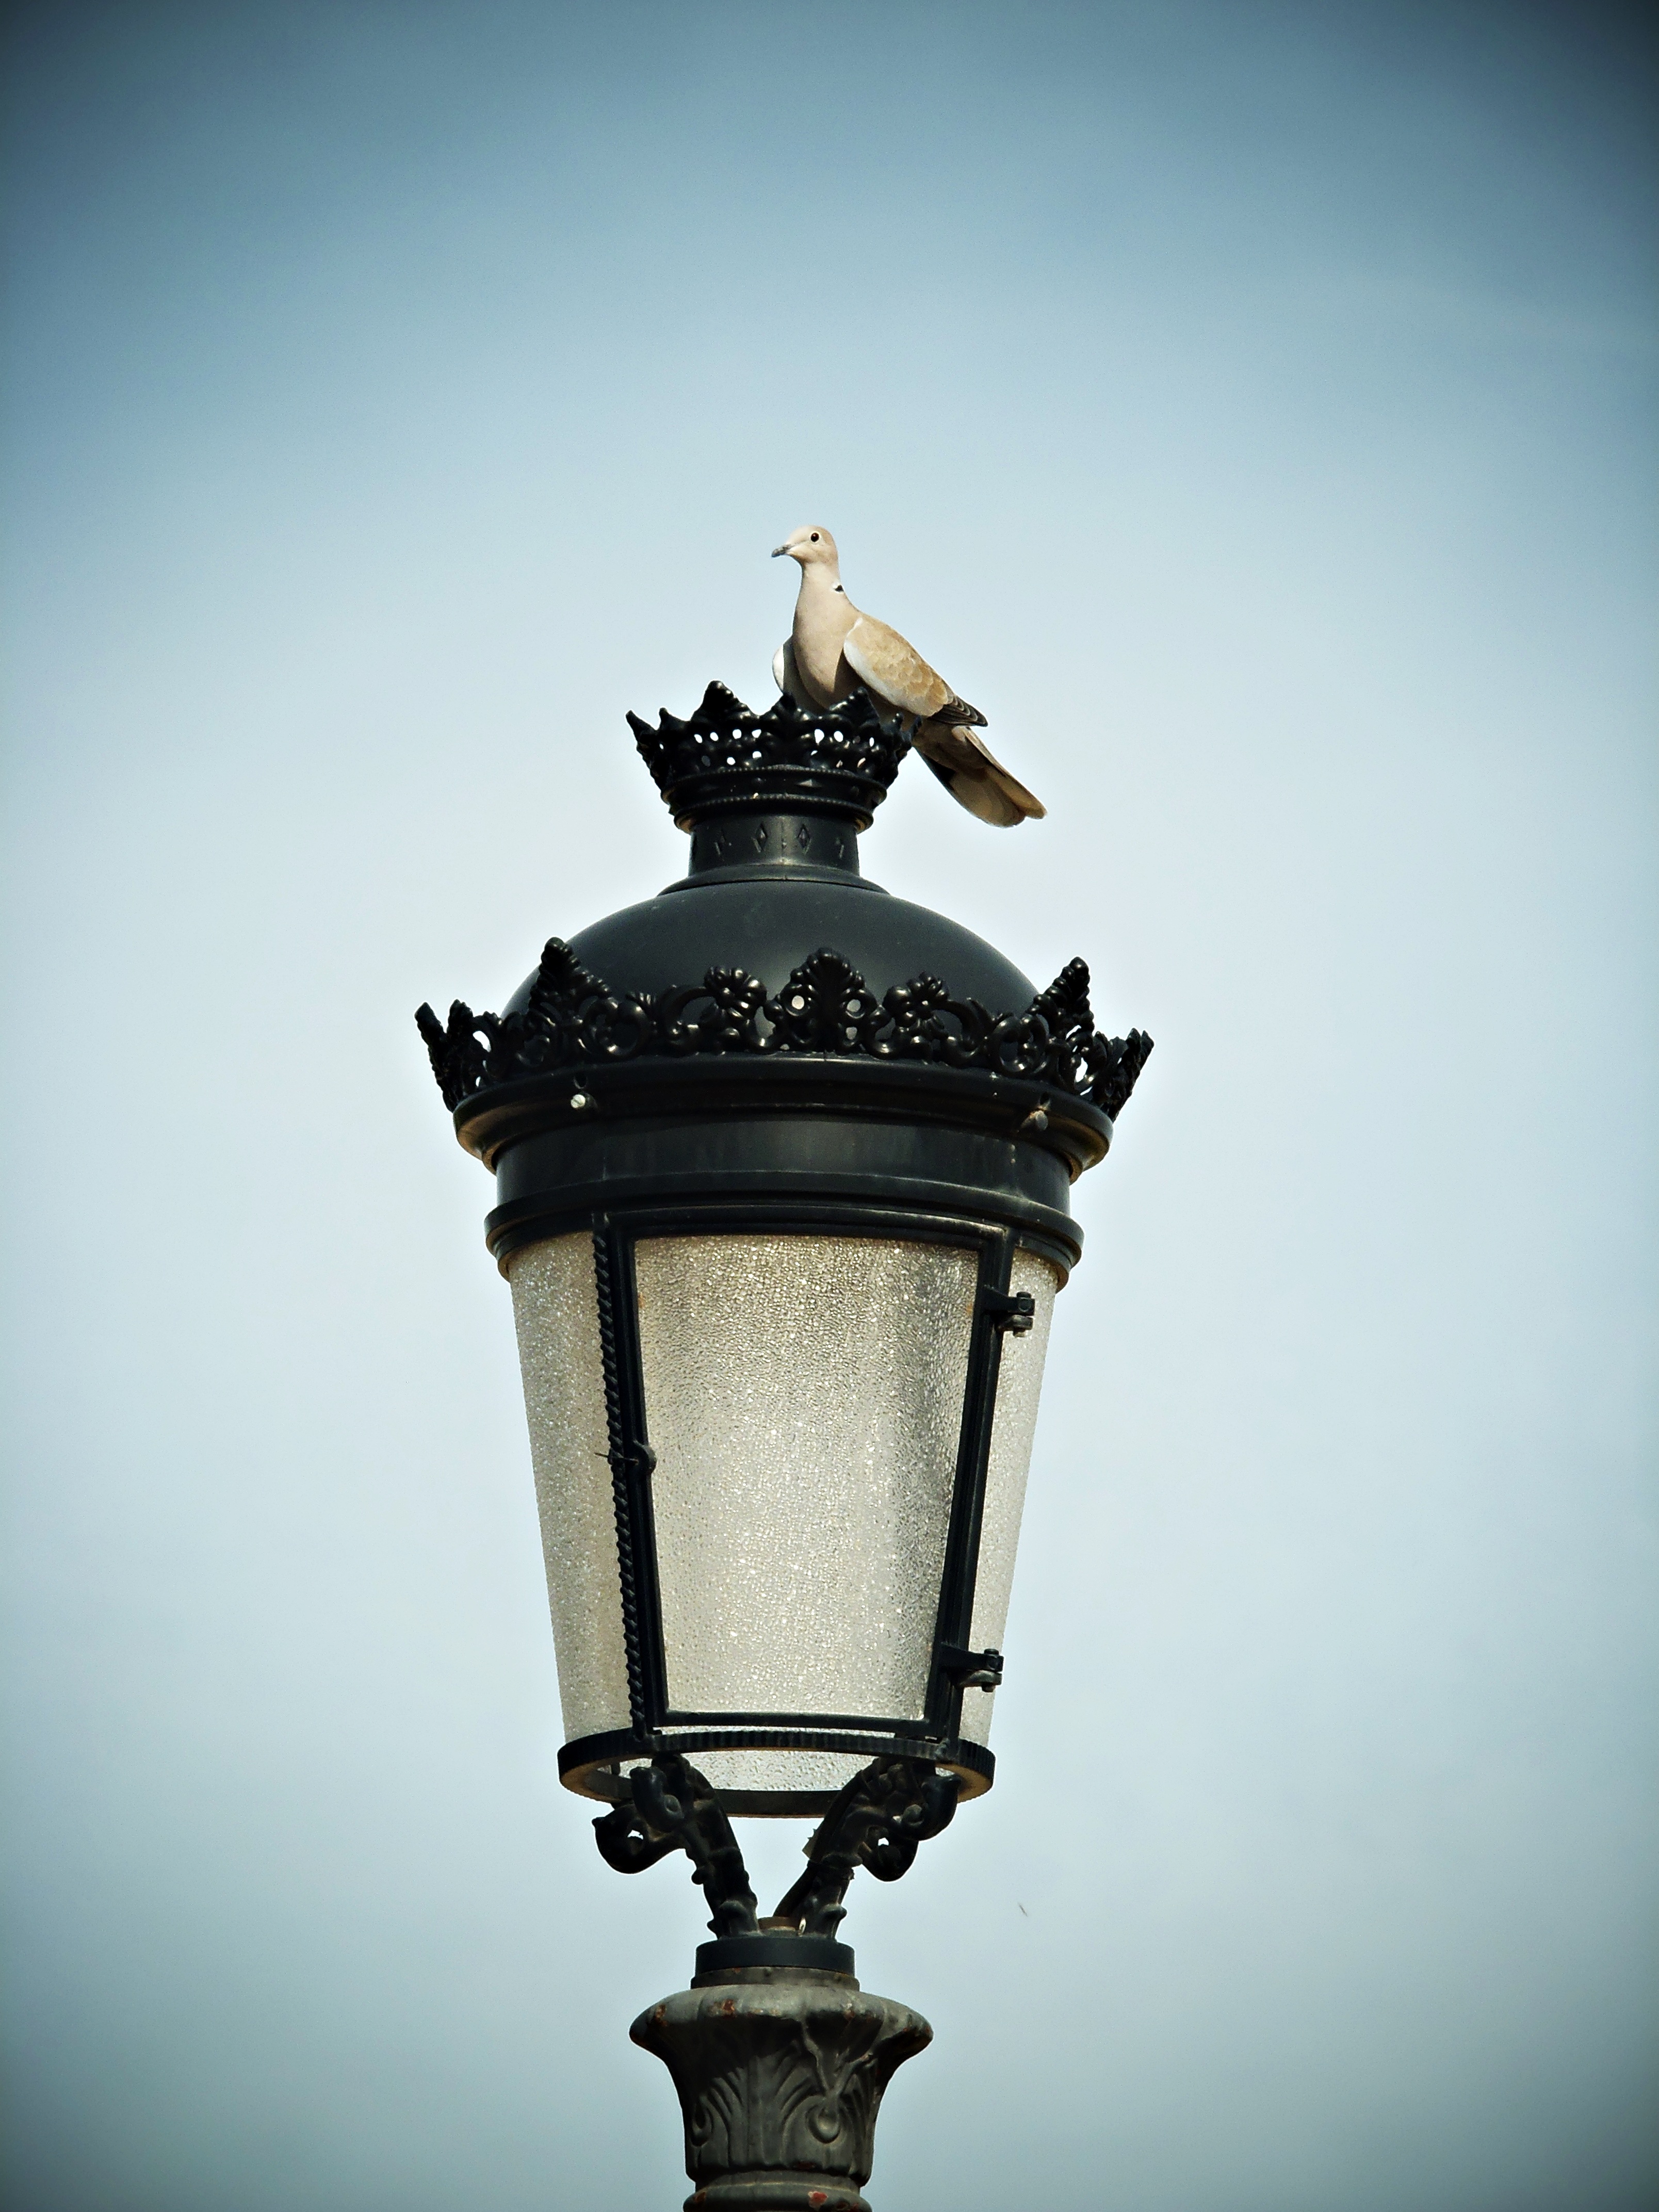
bird, light, sky, peace, calm, blue, rest, street light, black, lighting, street lamp, pigeons, light fixture, turtledove